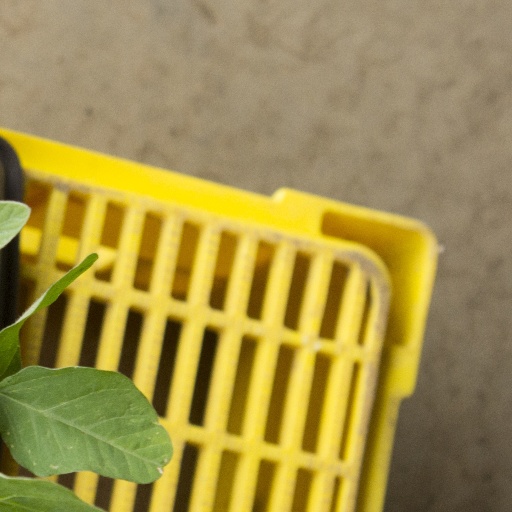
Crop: soybean